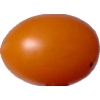
Label: tomato_cherry_orange